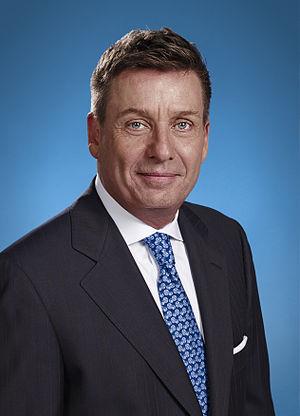
Photo officielle numéro 2
Châteauguay est une circonscription électorale provinciale du Québec situé dans la région de la Montérégie.
Pierre Moreau est un avocat et homme politique québécois.